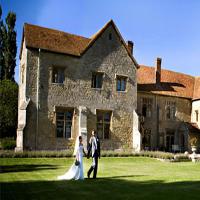
Weather: sun or clear